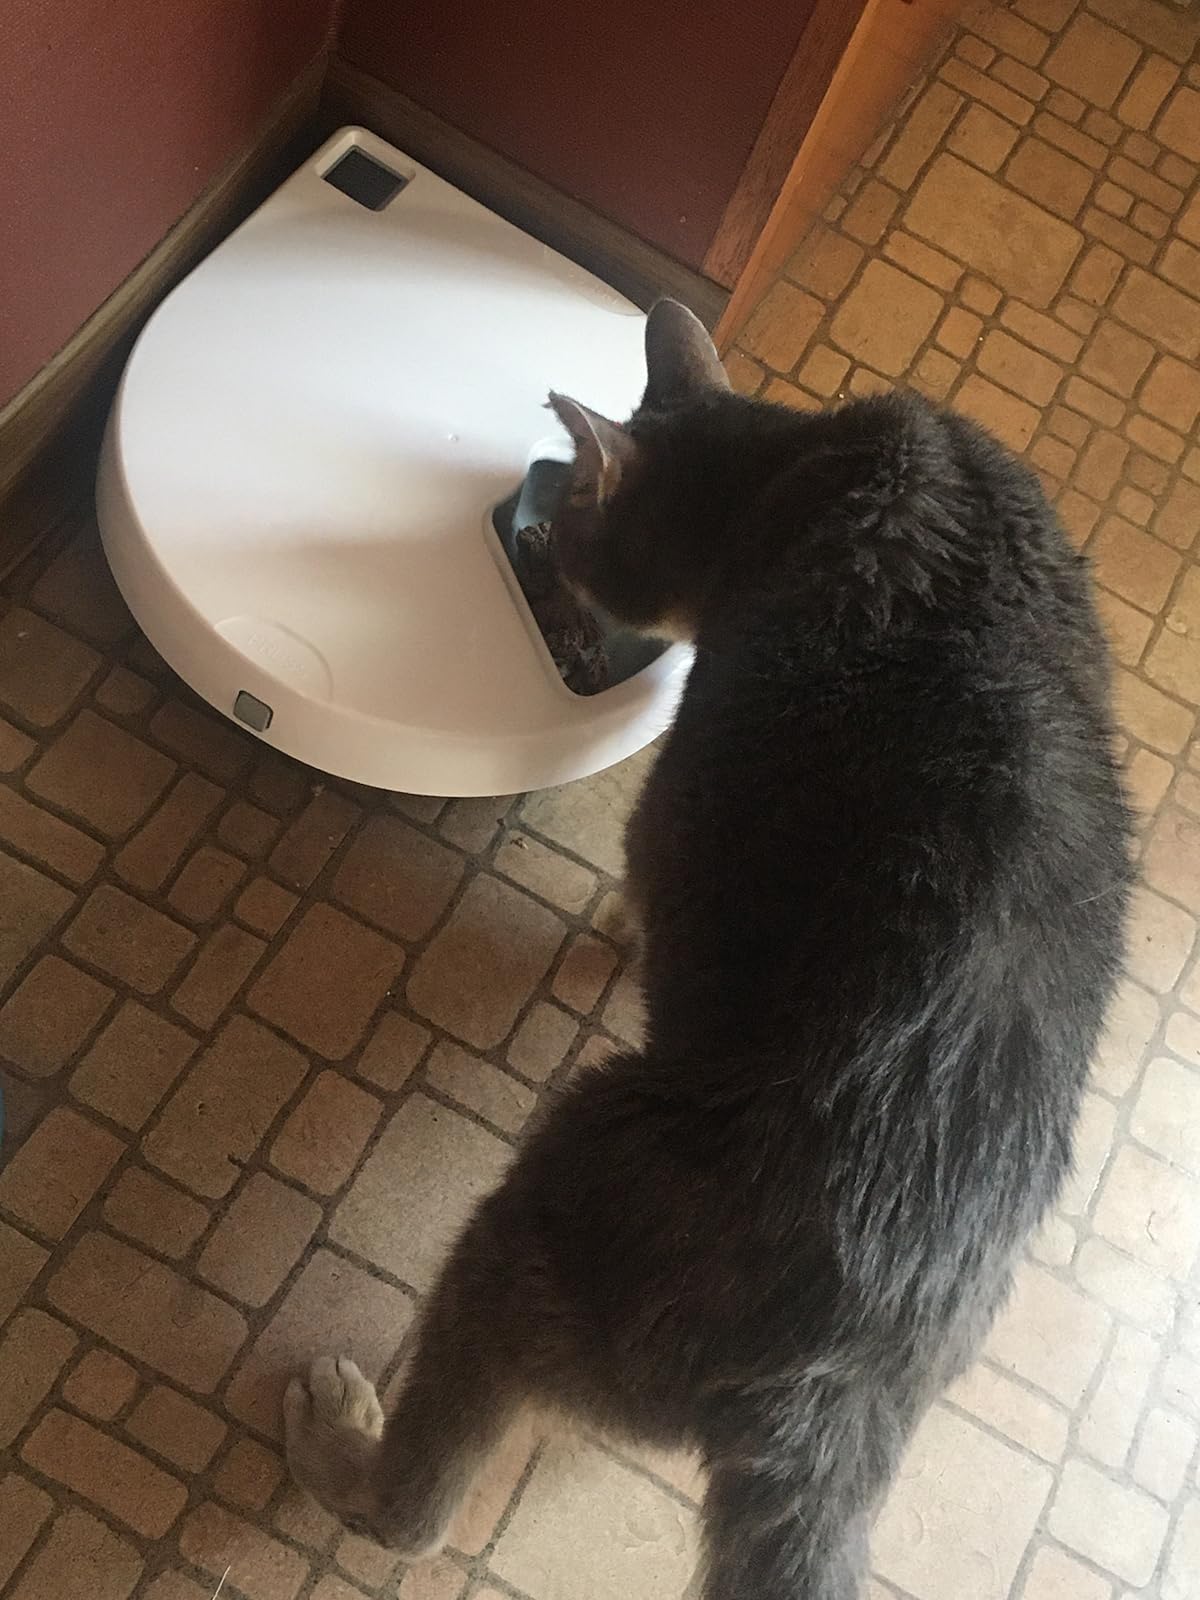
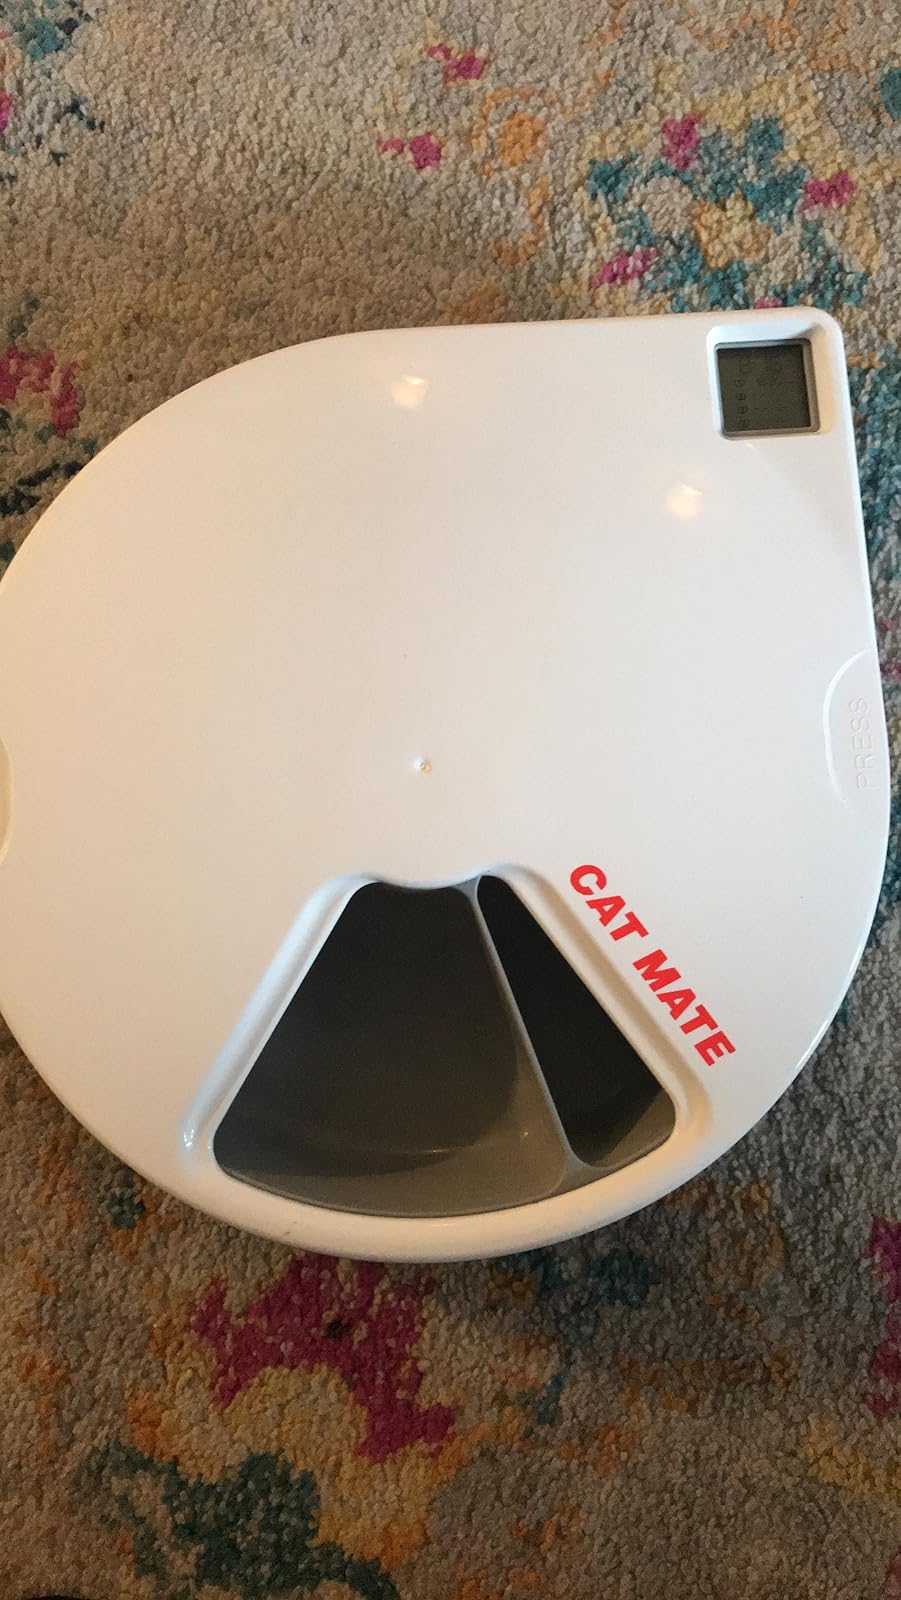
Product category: items_feeder
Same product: yes